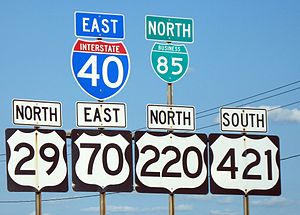
Interstate Highway 40 / Rutebeskrivelse / North Carolina
Seks veje deler vejbaner i Death Valley, NC. Læg mærke til, at man kan køre mod nord ad I-85 Business, U.S. 29 og U.S. 220 samtidigt med at man i samme retning kører mod syd ad U.S. 421 og mod øst ad I-40 og U.S. 70
Interstate Highway 40, Interstate 40 eller bare I-40 er en hovedvej i Dwight D. Eisenhower National System of Interstate and Defense Highways i USA eller Interstate Highway System. Vejen er én af primære vest-østgående interstates, der går hele vejen fra vestkysten til østkysten.